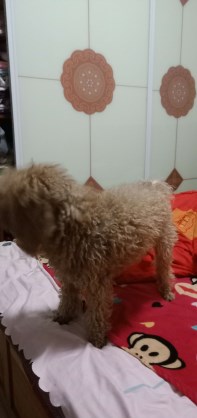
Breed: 7449-n000128-teddy